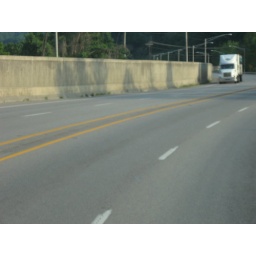
Notice the wall along the road here in Pineville, KY. Its a flood wall used to protect the town from flash flooding.